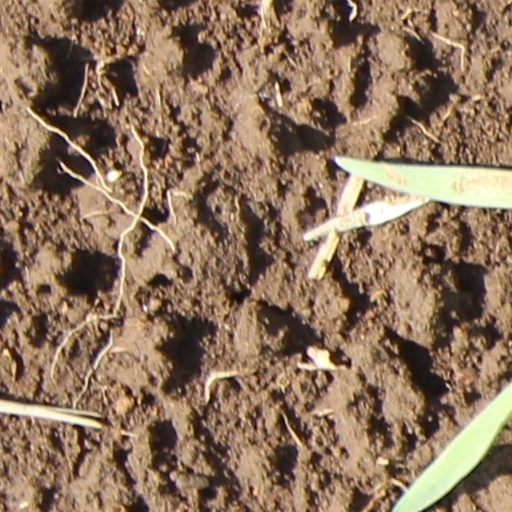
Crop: wheat